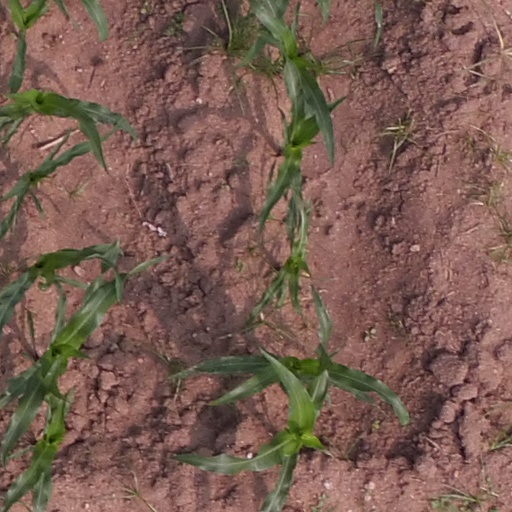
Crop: maize; corn